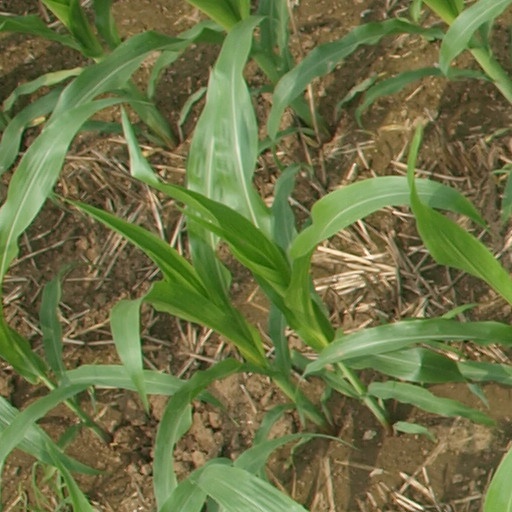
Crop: maize; corn